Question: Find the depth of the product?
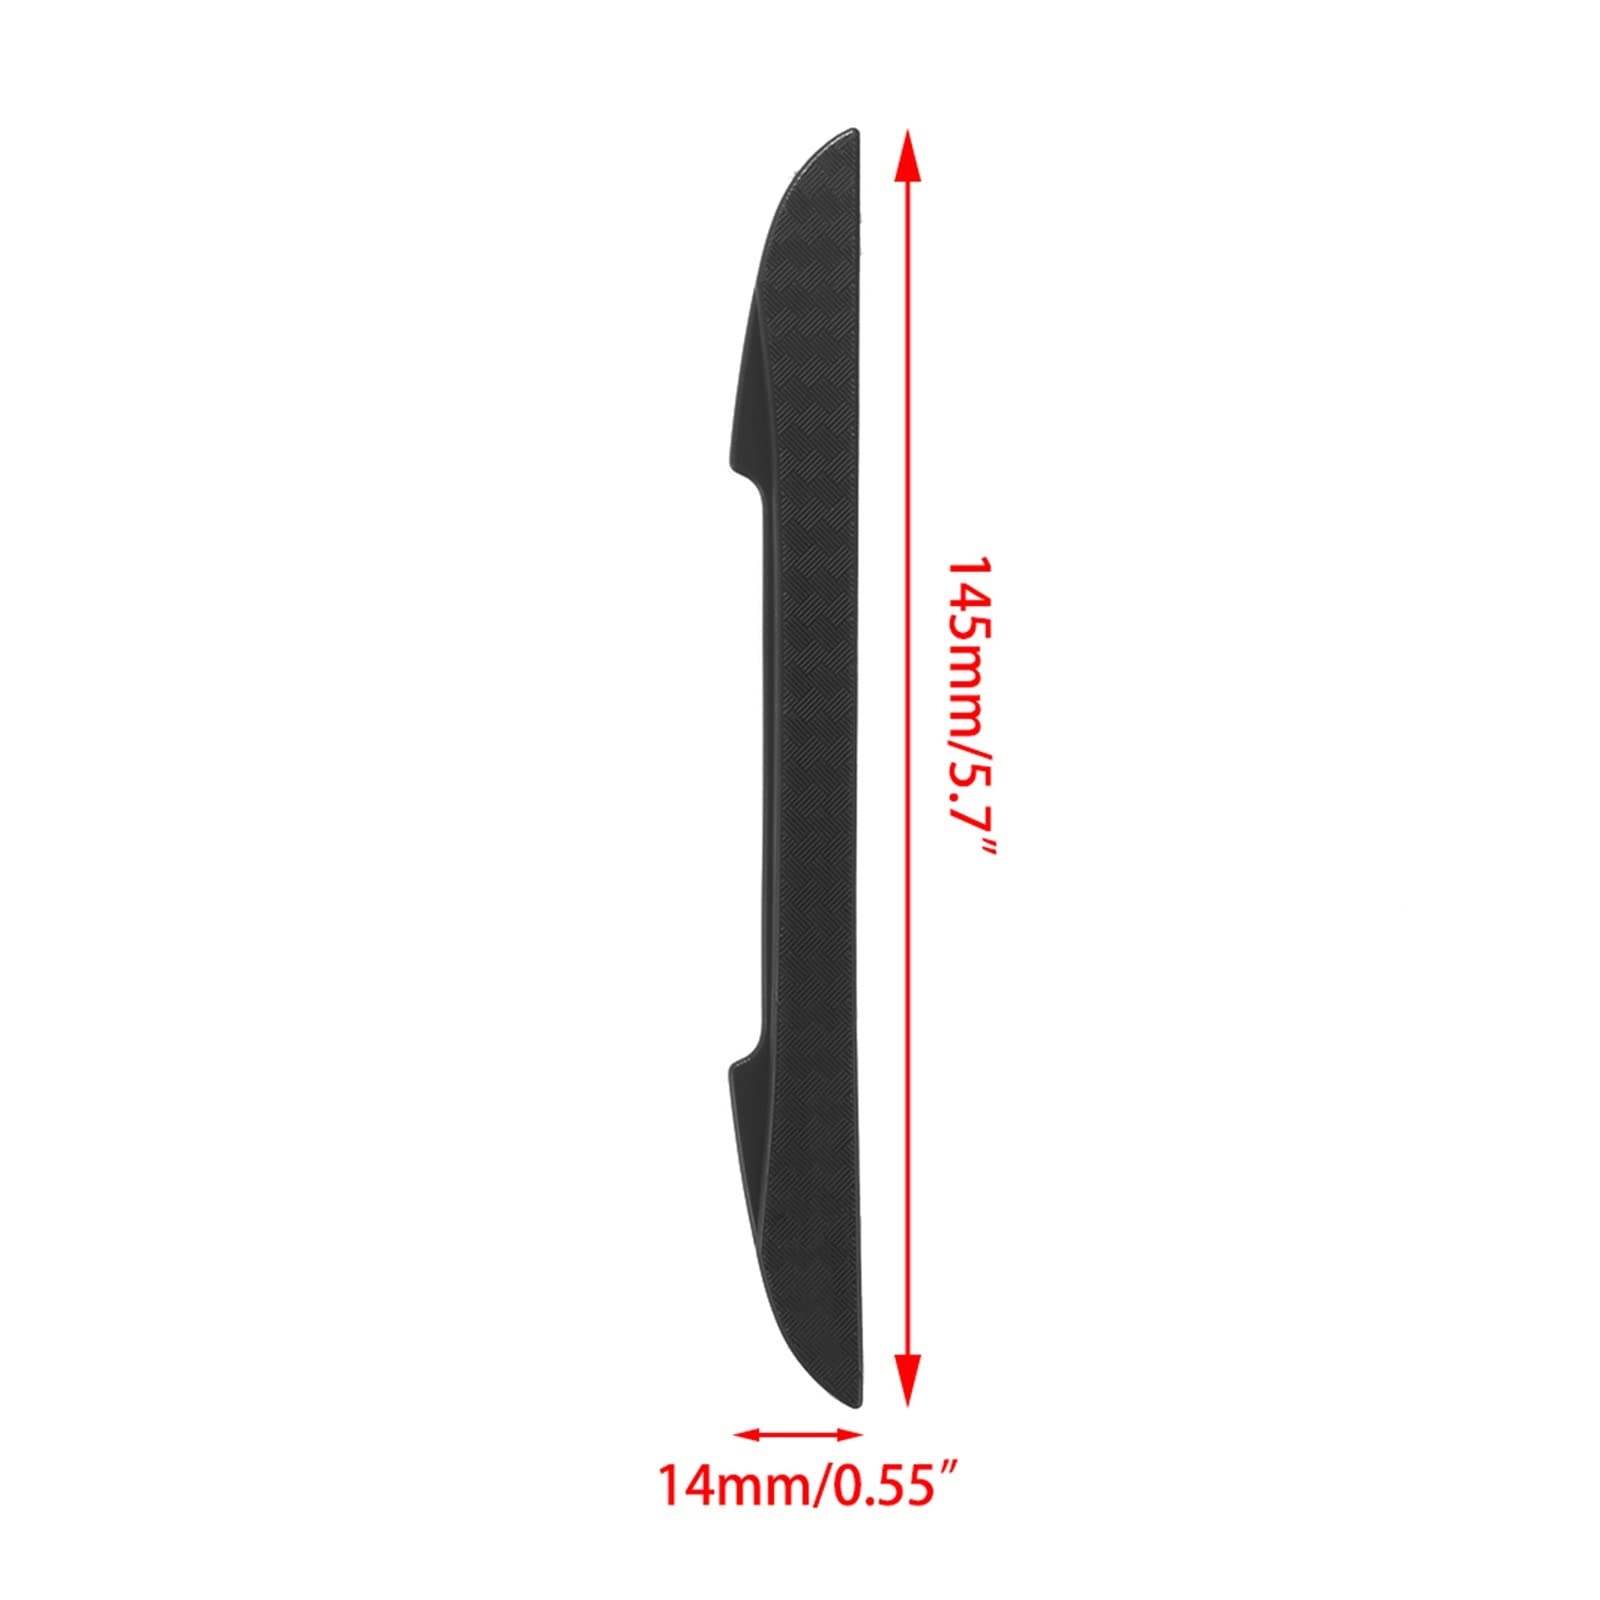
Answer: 145.0 millimetre